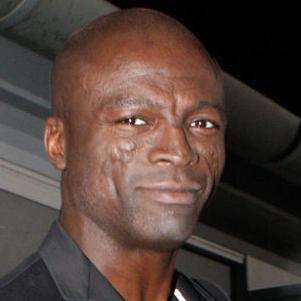
Age: 48